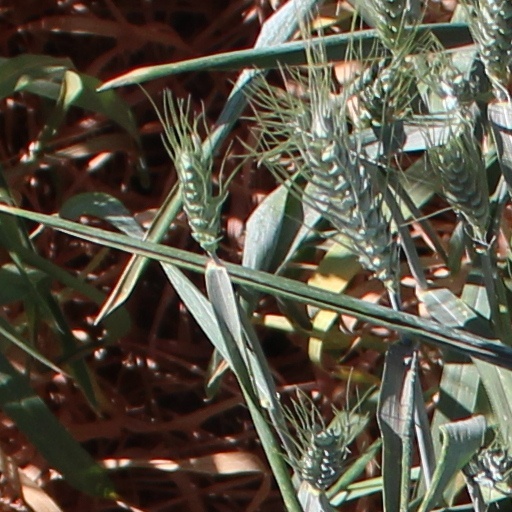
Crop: wheat